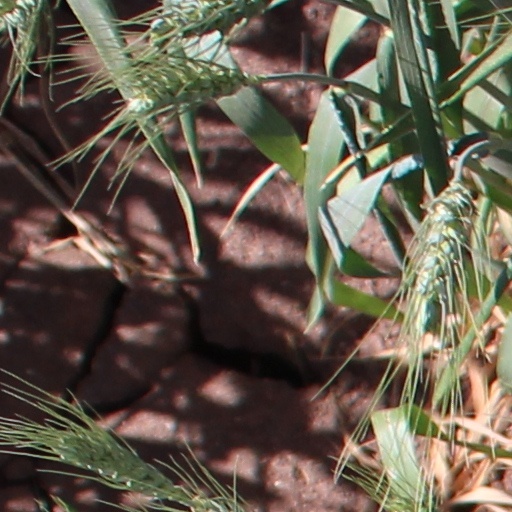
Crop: wheat